Kony Ealy

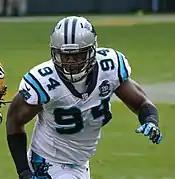
Ealy with the Carolina Panthers in 2014

Ealy was selected by the Panthers in the second round (60th overall) pick of the 2014 NFL draft. On May 29, 2014, he signed a four-year $3.55 million deal. Per Pro Football Focus, Ealy was one of the highest-graded run defenders of the NFL in the preseason. He made his NFL debut performance in Week 2 when the Panthers defeated the Detroit Lions in a 24–7 victory. In their Week 8 matchup against the defending champion Seattle Seahawks, Ealy had his best game of the season with two solo tackles and the first sack of his NFL career against Russell Wilson. In their Week 14 win over the Tampa Bay Buccaneers, Ealy recorded his second career NFL sack against Josh McCown. Ealy followed this up with another sack of Brian Hoyer during the Panthers Week 15 win over the Cleveland Browns, beating Joe Thomas. On December 23, 2014, Ealy was named to "Sports Illustrated" All-Rookie Team. During the final game of the season, Ealy recorded a sack on Atlanta quarterback, Matt Ryan, recording a sack in each of the final three games of his rookie season. Over the final four games of the season, Ealy also recorded nine QB pressures to double his total over any other four game segment of his rookie season. Ealy finished his rookie season with 12 tackles, 4 sacks, and 1 forced fumble. He was named to the PFWA All-Rookie Team.